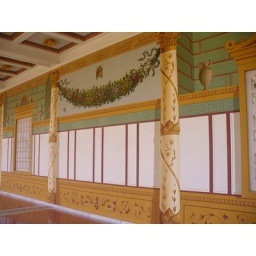
The wall is painted in trompe d'oeil to resemble an actual villa. The windows are real, to help with the trick.